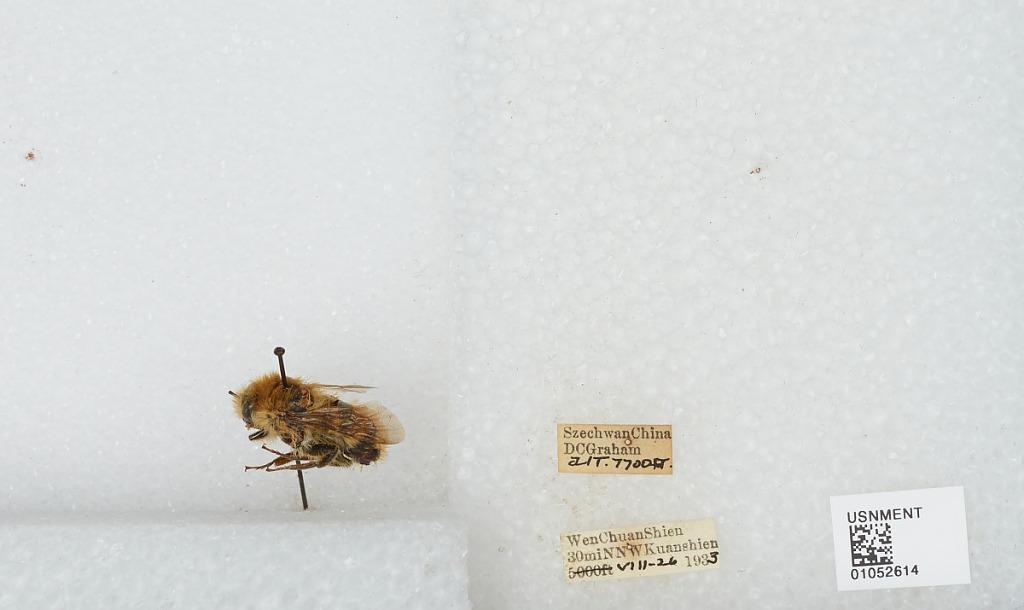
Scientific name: Bombus sp.
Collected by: D. Graham
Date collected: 1933-8-26
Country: China
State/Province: Sichuan
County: Wenchuan Xian
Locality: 30mi NNW Kuanshien